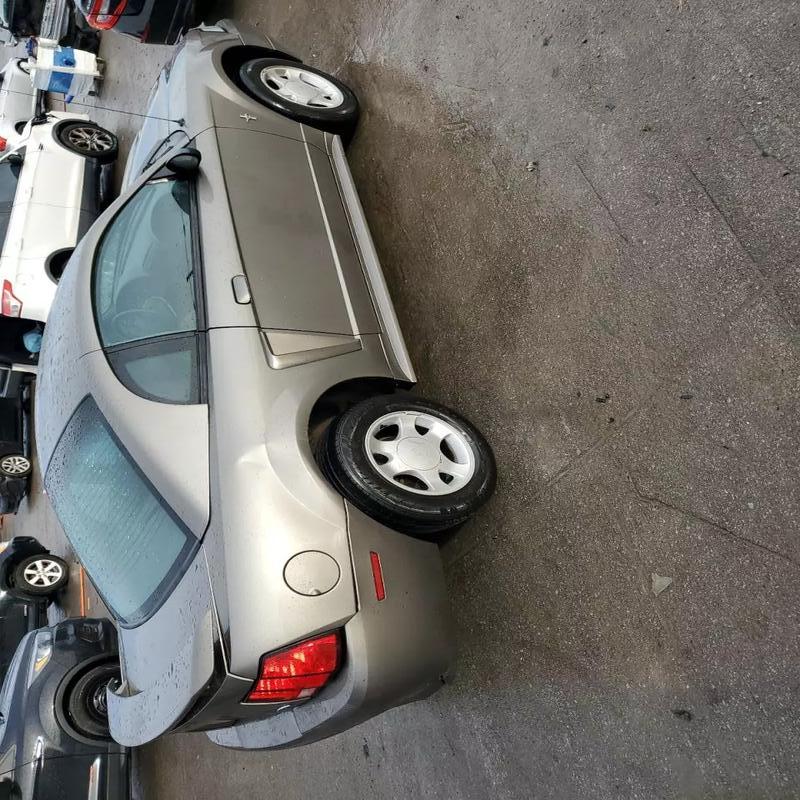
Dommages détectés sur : aile arrière droite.
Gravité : mineur